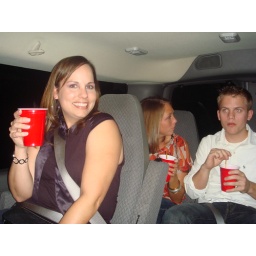
drunk driver van let's us drink in the car :)